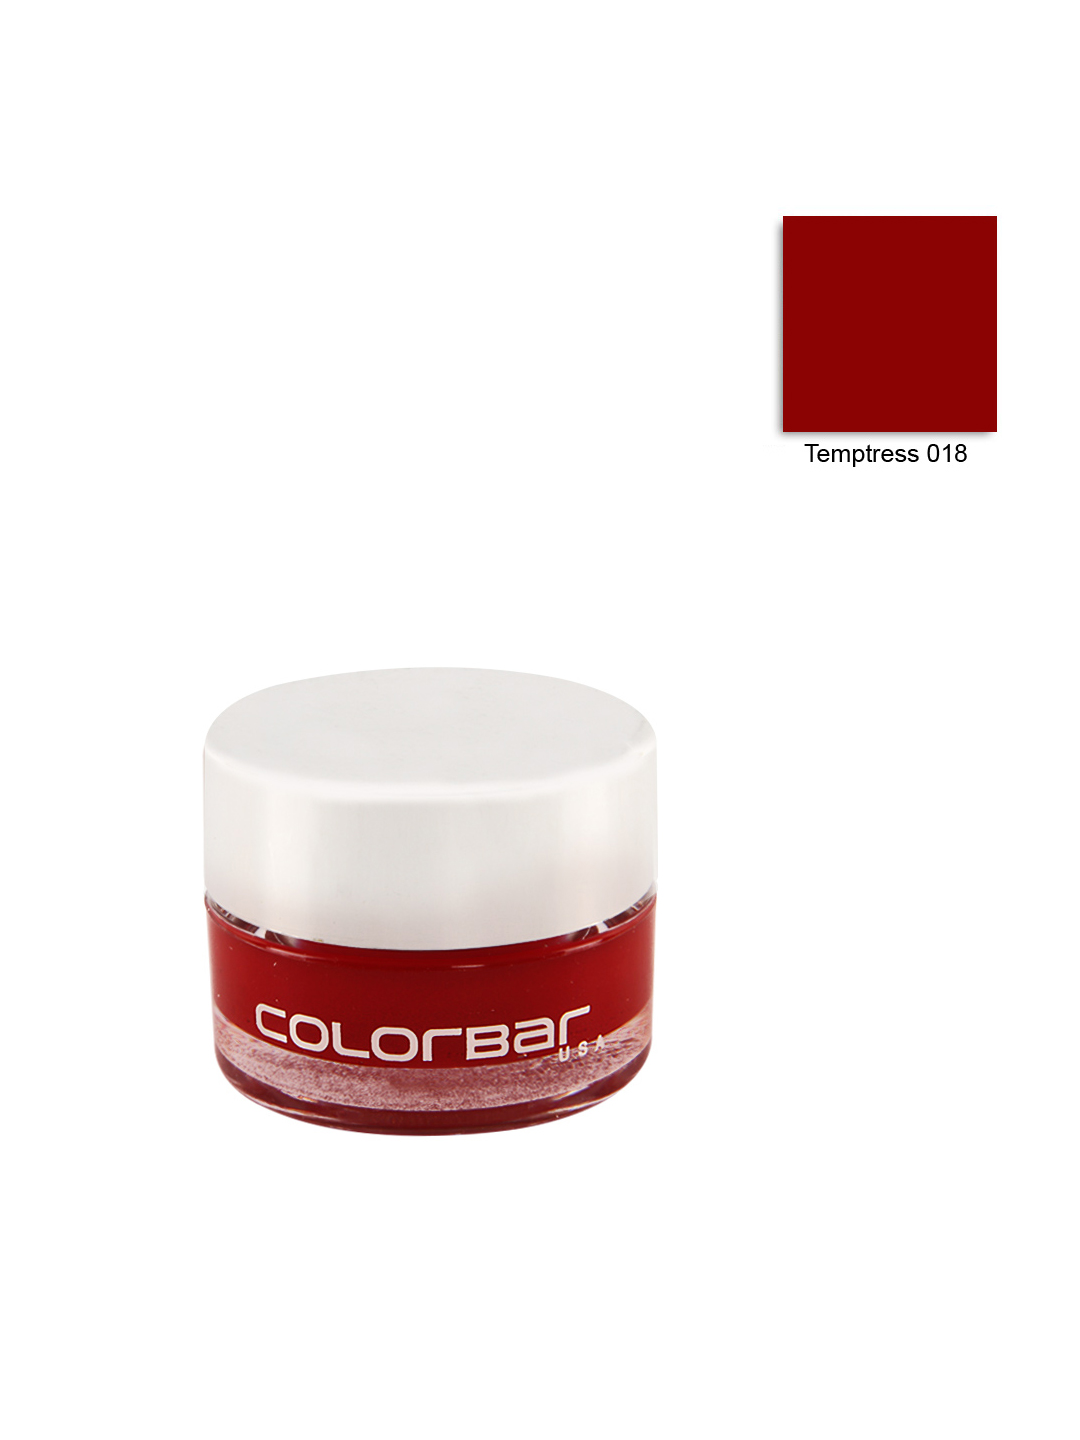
ColorBar Temptress Lip Pot 018
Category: Personal Care / Lips / Lip Gloss
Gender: Women
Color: Red
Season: Spring 2017
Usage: Casual